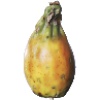
Label: cactus_fruit